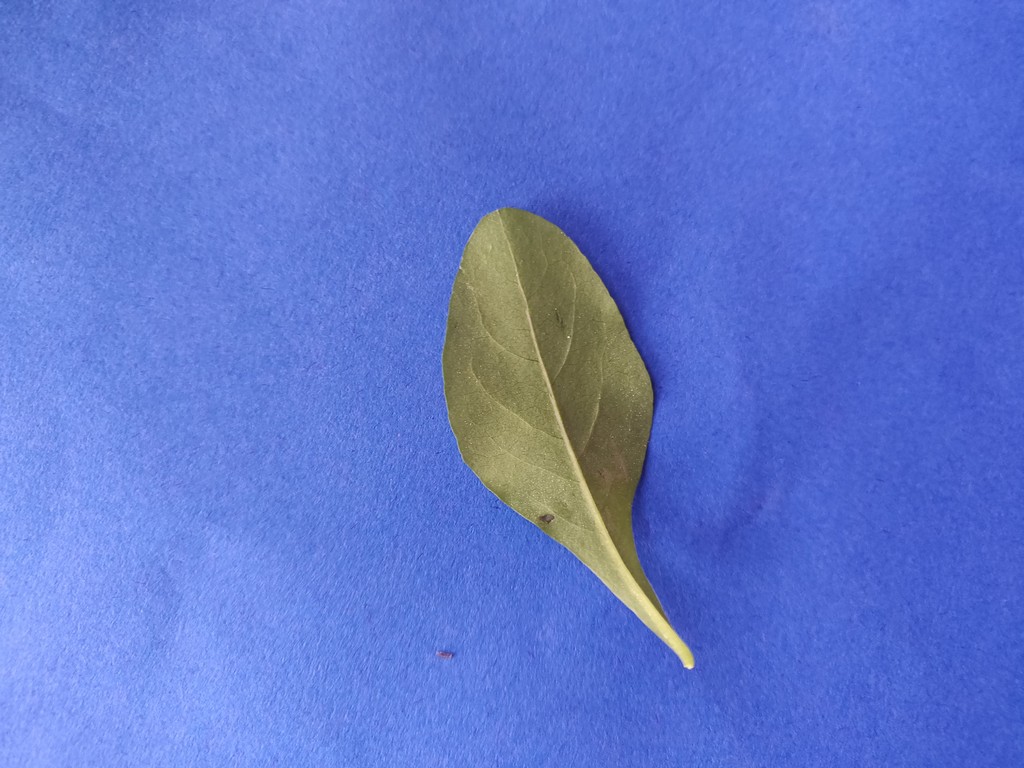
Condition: Healthy
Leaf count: single
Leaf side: back